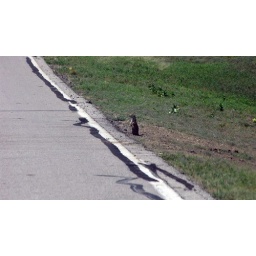
Taken AUG 2, 2010 in the Wichita Mountains Wildlife Refuge, OK . Prairie dog waiting to cross